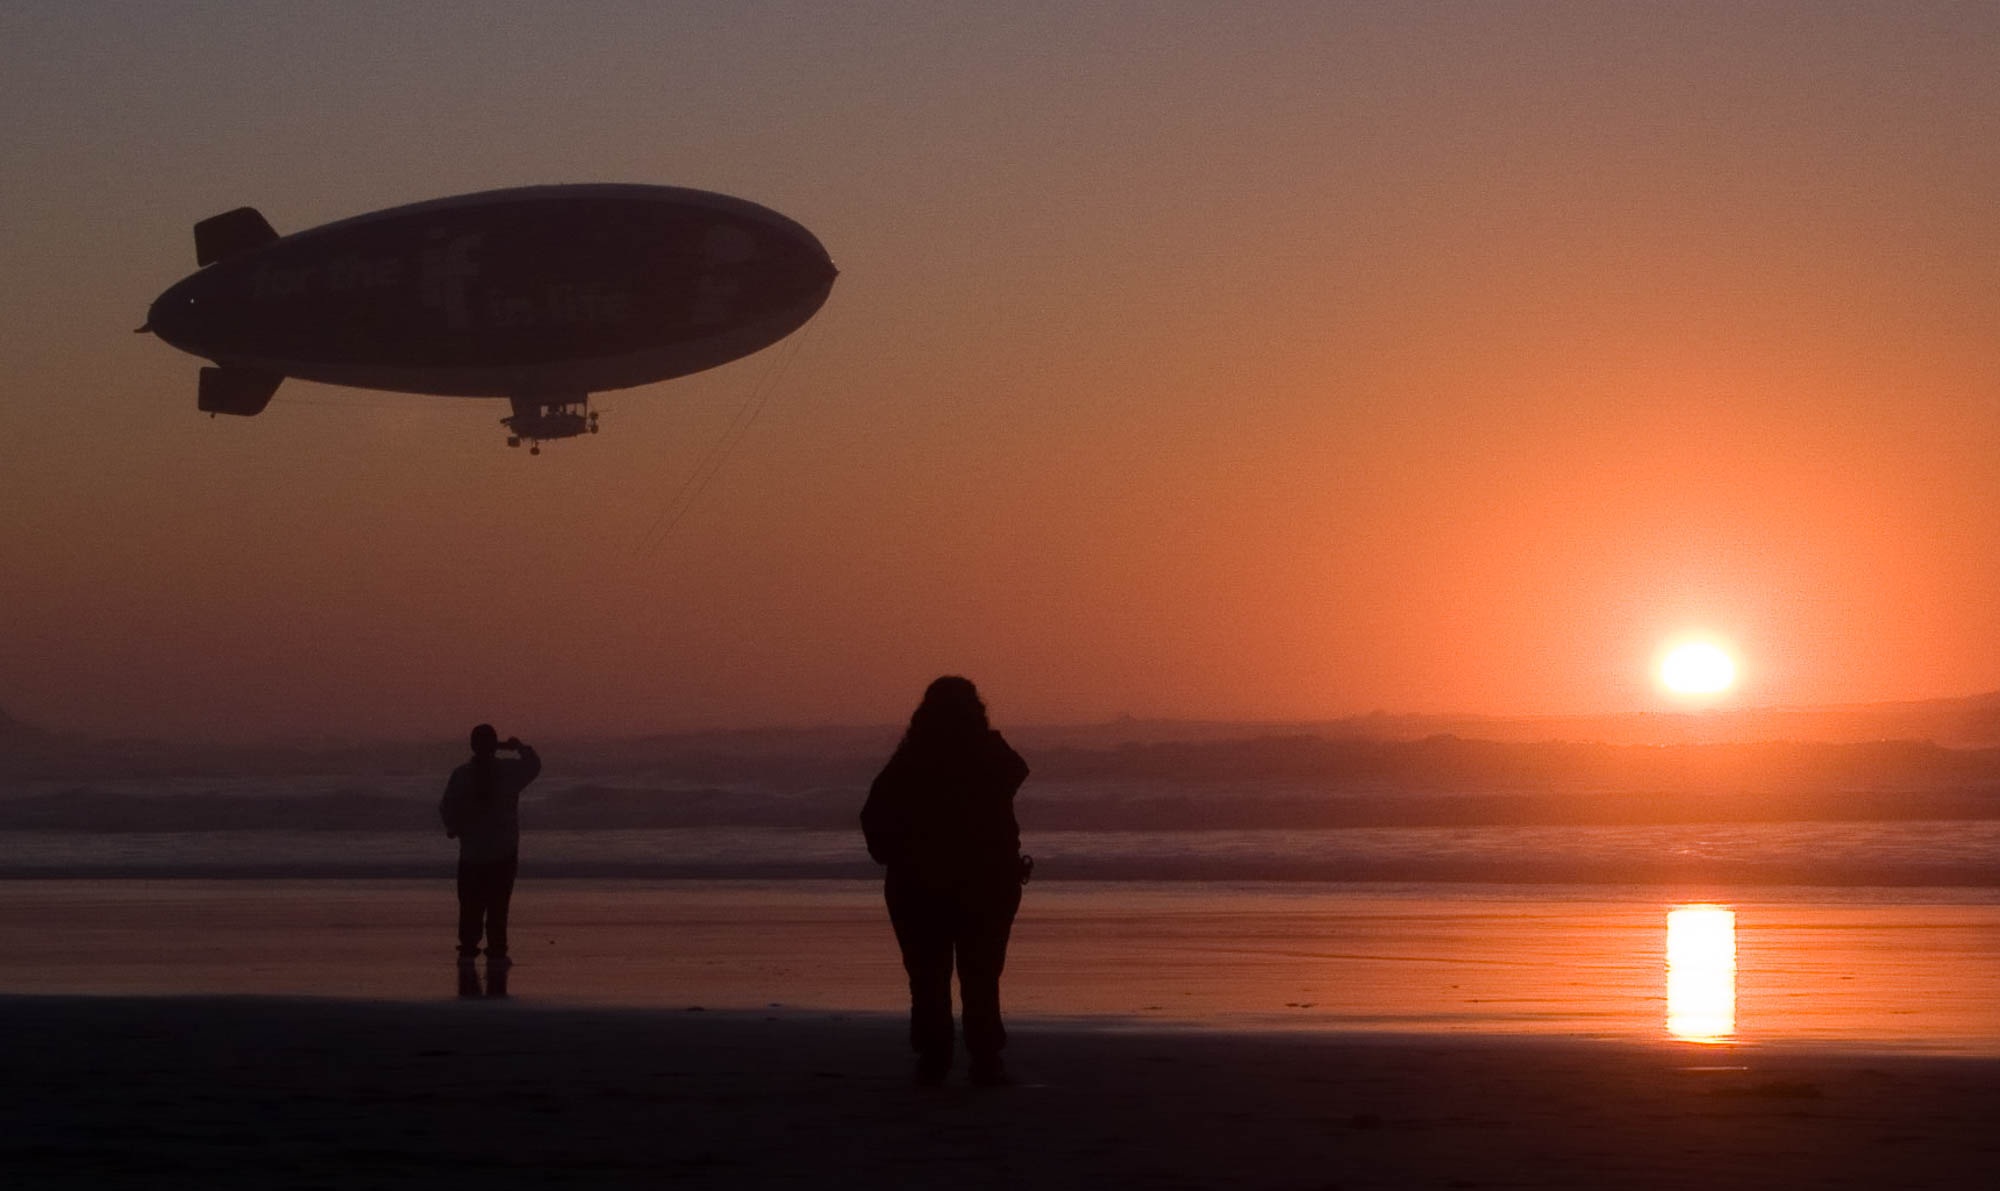
beach, sea, horizon, silhouette, sunrise, sunset, morning, dawn, aircraft, dusk, evening, reflection, vehicle, blimp, atmosphere of earth